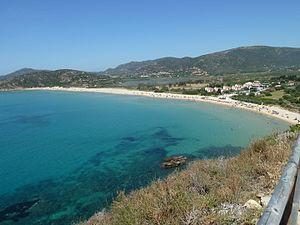
plages de chia